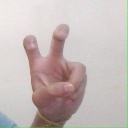
अक्षर: ई